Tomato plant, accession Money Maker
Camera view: bottom (45 deg); turntable rotation: 30 degrees
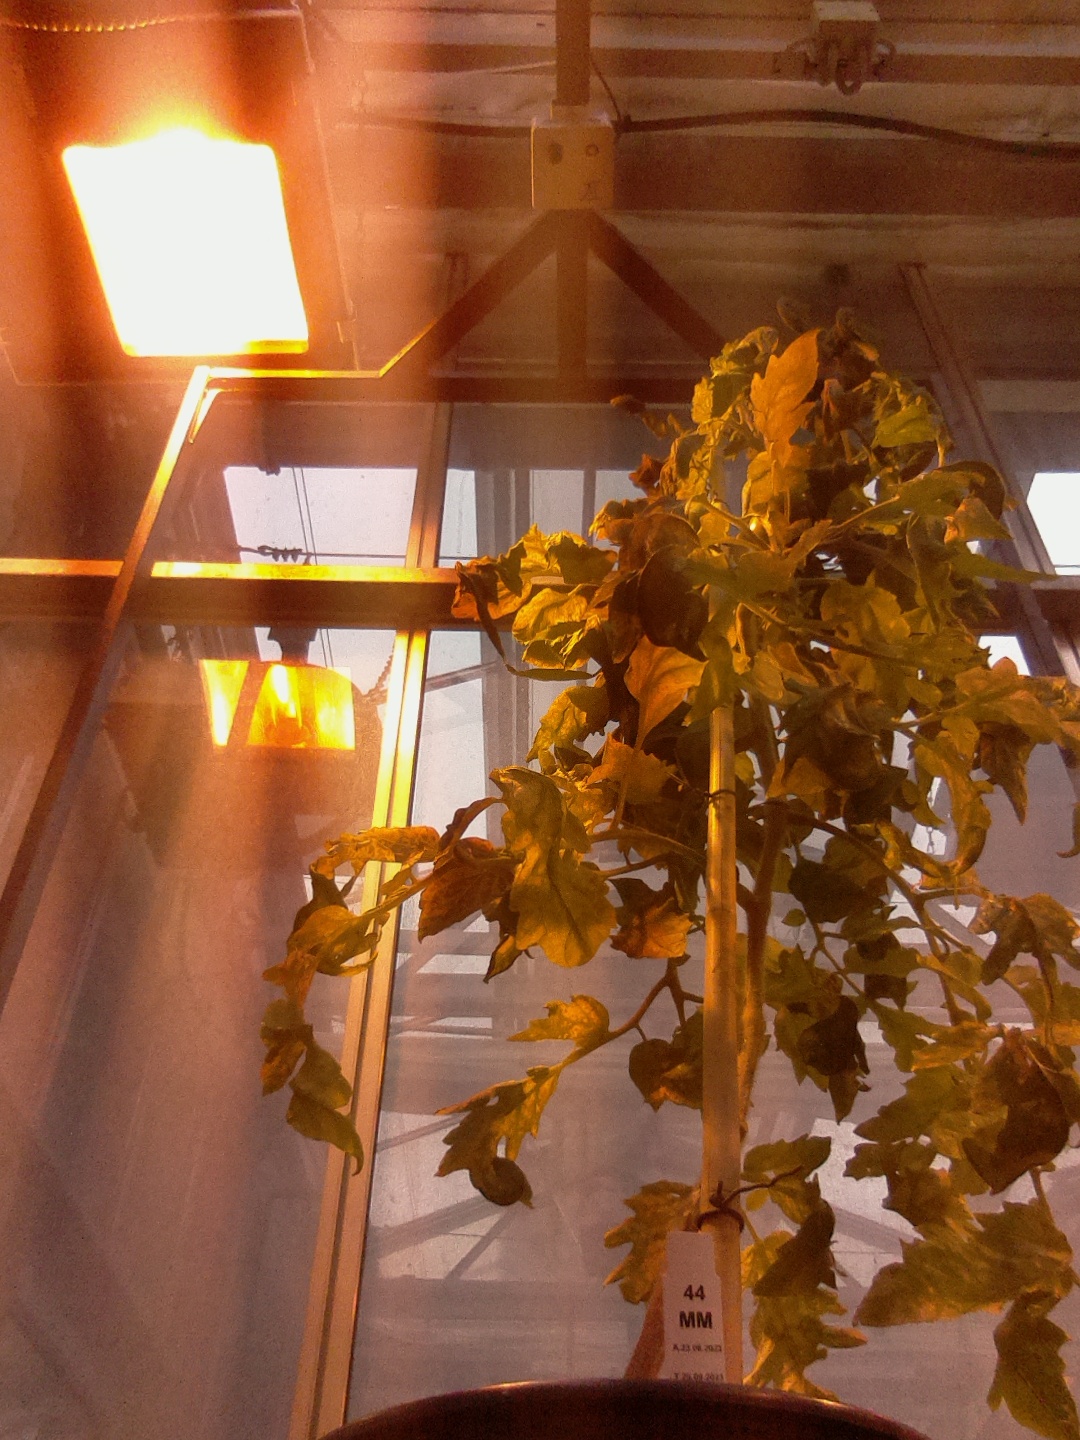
BBCH growth stage 73: 30%-40% of final fruit size